1940 British war cabinet crisis

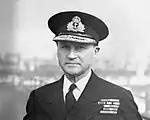
Admiral Sir Bertram Ramsay initiated Operation Dynamo.

Churchill replied that he wanted France to hang on but stressed that the United Kingdom must not be forced into the weak position of seeking negotiation before engaging in any serious fighting. Halifax now openly disagreed with Churchill by saying that he attached "rather more importance than the Prime Minister to the desirability of allowing France to try out the possibilities of European equilibrium". He went on to say that it was important to reason with Mussolini about the balance of power in Europe and that Britain might then consider Italian claims. Greenwood pointed out that it was not within Mussolini's power to take a line independent of Hitler and Chamberlain added that Mussolini could only take an independent line if Hitler allowed him to do so. Chamberlain added that the problem was a difficult one and every point of view must be discussed.